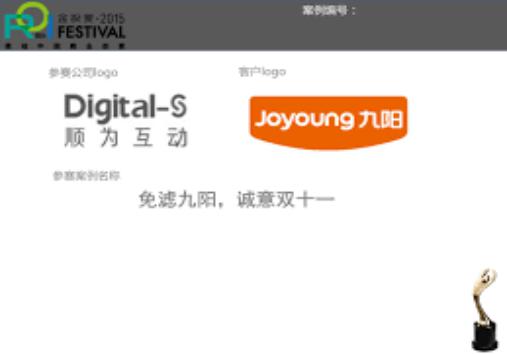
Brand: joyoung
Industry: Necessities